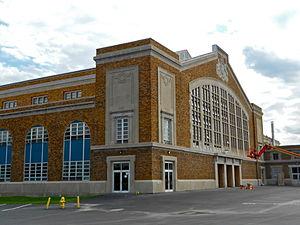
Kingston est un borough du comté de Luzerne dans le commonwealth de Pennsylvanie, aux États-Unis. La ville se trouve le long du fleuve Susquehanna et se trouve en face de la ville de Wilkes-Barre.